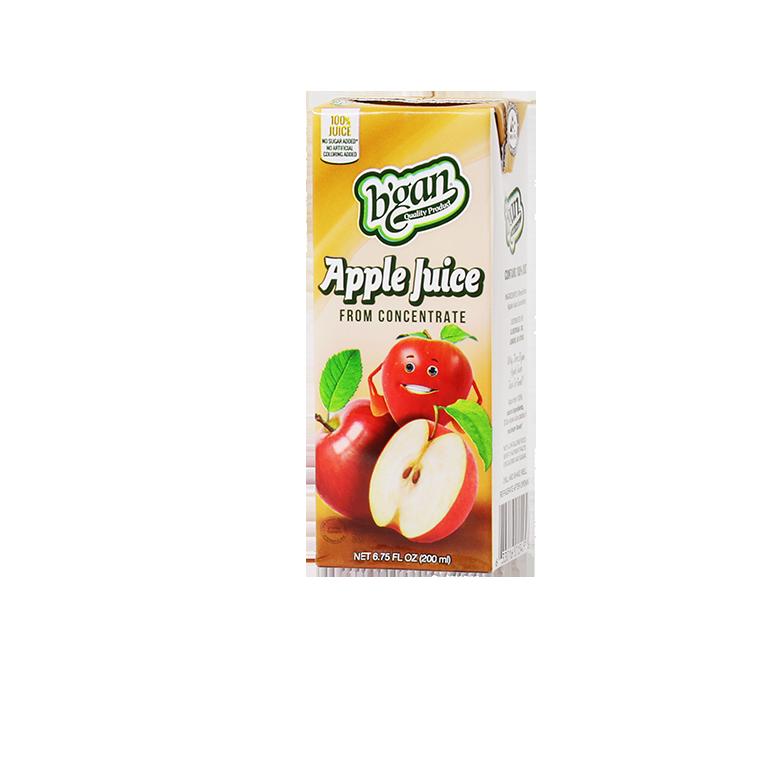
Waste category: cardboard